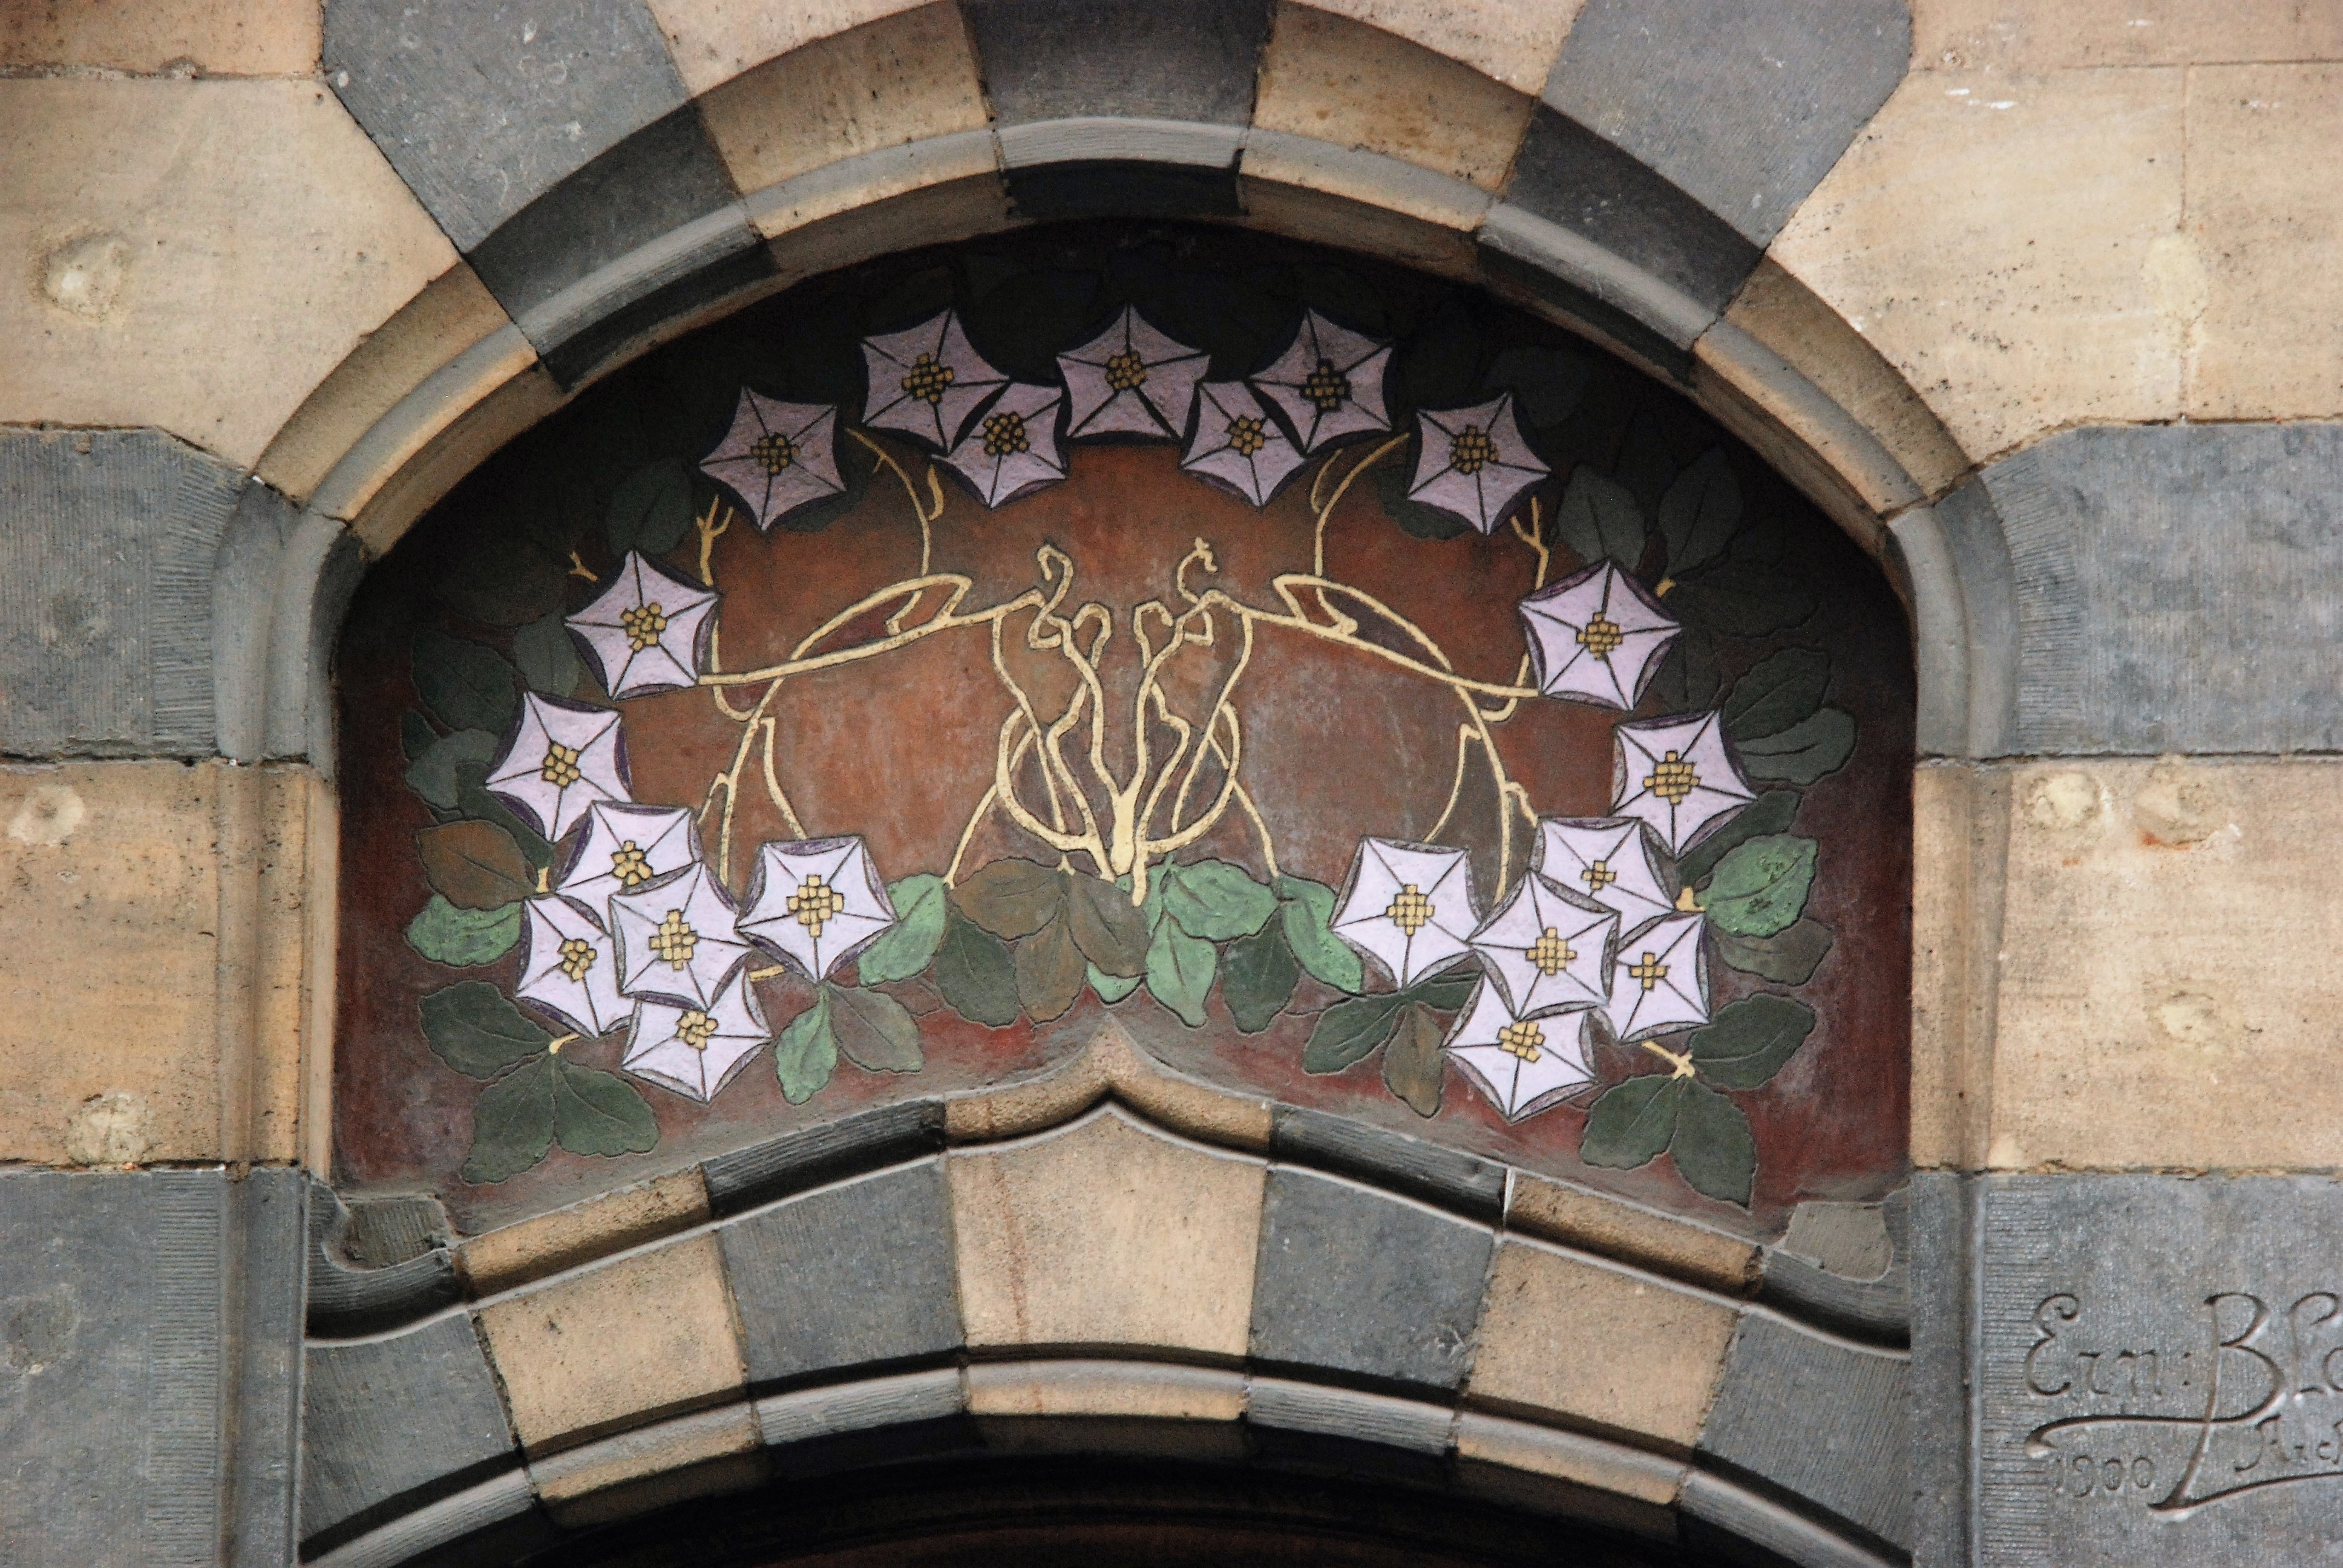
architecture, window, glass, arch, facade, material, belgium, art, brussels, iron, arc, vault, nouveau, brickwork, art nouveau, facing brick, art movement